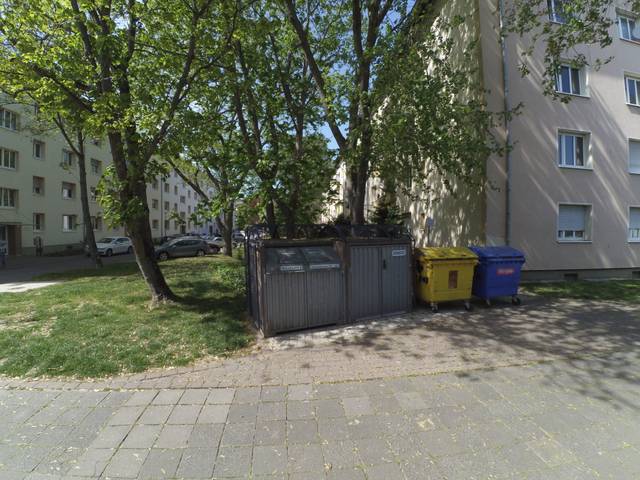
Region: Germany
Coordinates: 49.471, 8.438